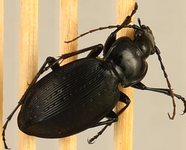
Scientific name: Carabus goryi
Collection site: Mountain Lake Biological Station NEON (MLBS), plot MLBS_002